Answer in natural language. How many Chairs are visible in the scene? Choose between the following options: 4, 2, 5, 1 or 3
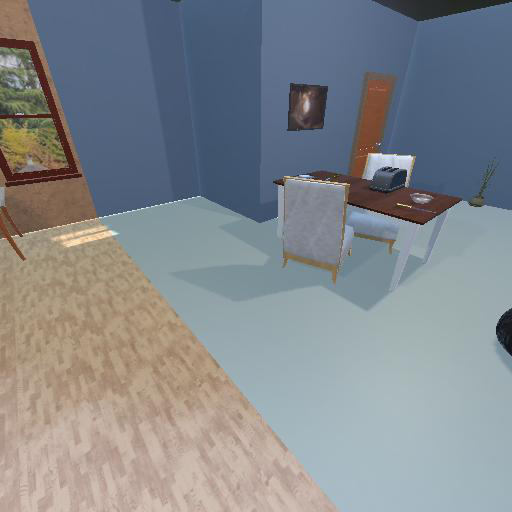
<answer>2</answer>